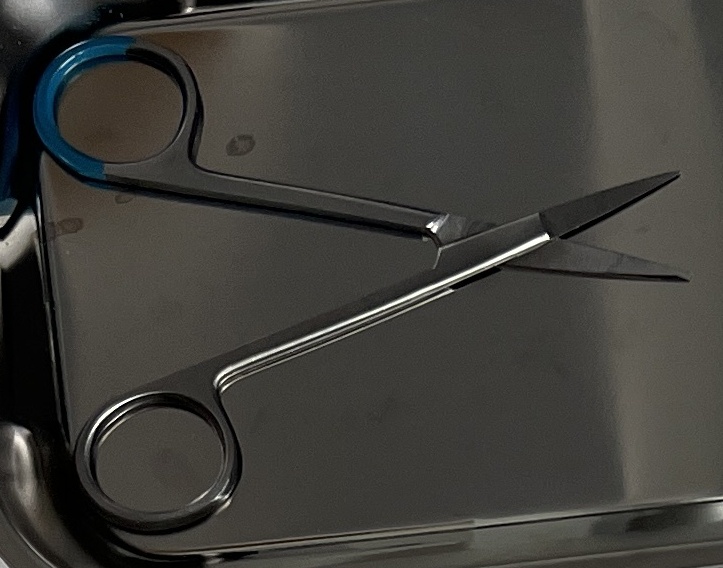
Hinged instrument state: open